Sky position (RA, Dec in degrees): 197.339, 2.619
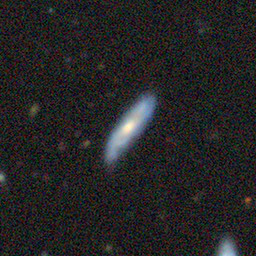
Galaxy morphology: Unbarred Loose Spiral Galaxies